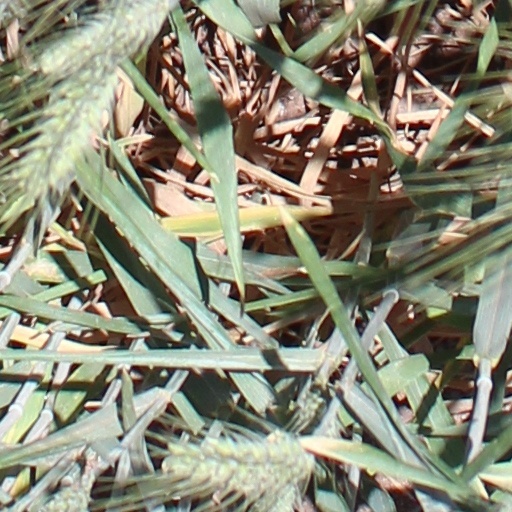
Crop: wheat